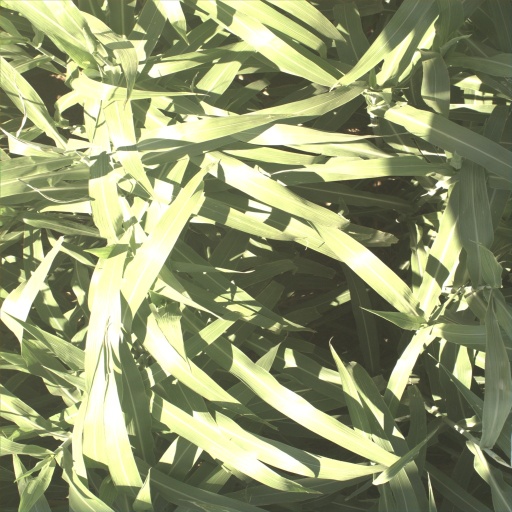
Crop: sorghum